Stavros Niarchos Foundation Library

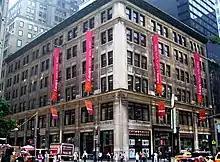
The Mid-Manhattan Library prior to its 2020 renovation

As designed, the building was originally six stories tall with a frontage of on Fifth Avenue and on 40th Street. The Constable store had a one-story annex extending one block south to 39th Street. The facade is made of plain white limestone on a granite base. Four entrances originally led into the building: a main entrance from Fifth Avenue, carriage entrances from 40th and 39th Streets, and a smaller entrance from the 39th Street annex. There are cornices above the second, fifth, and sixth floors. A 1980 renovation replaced the original display windows on the first floor with full-height windows.